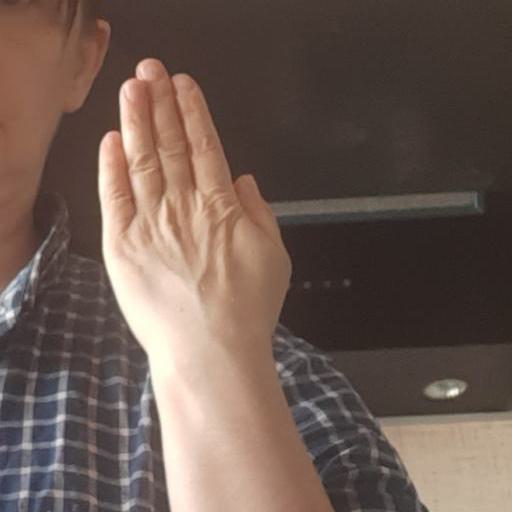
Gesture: stop_inverted